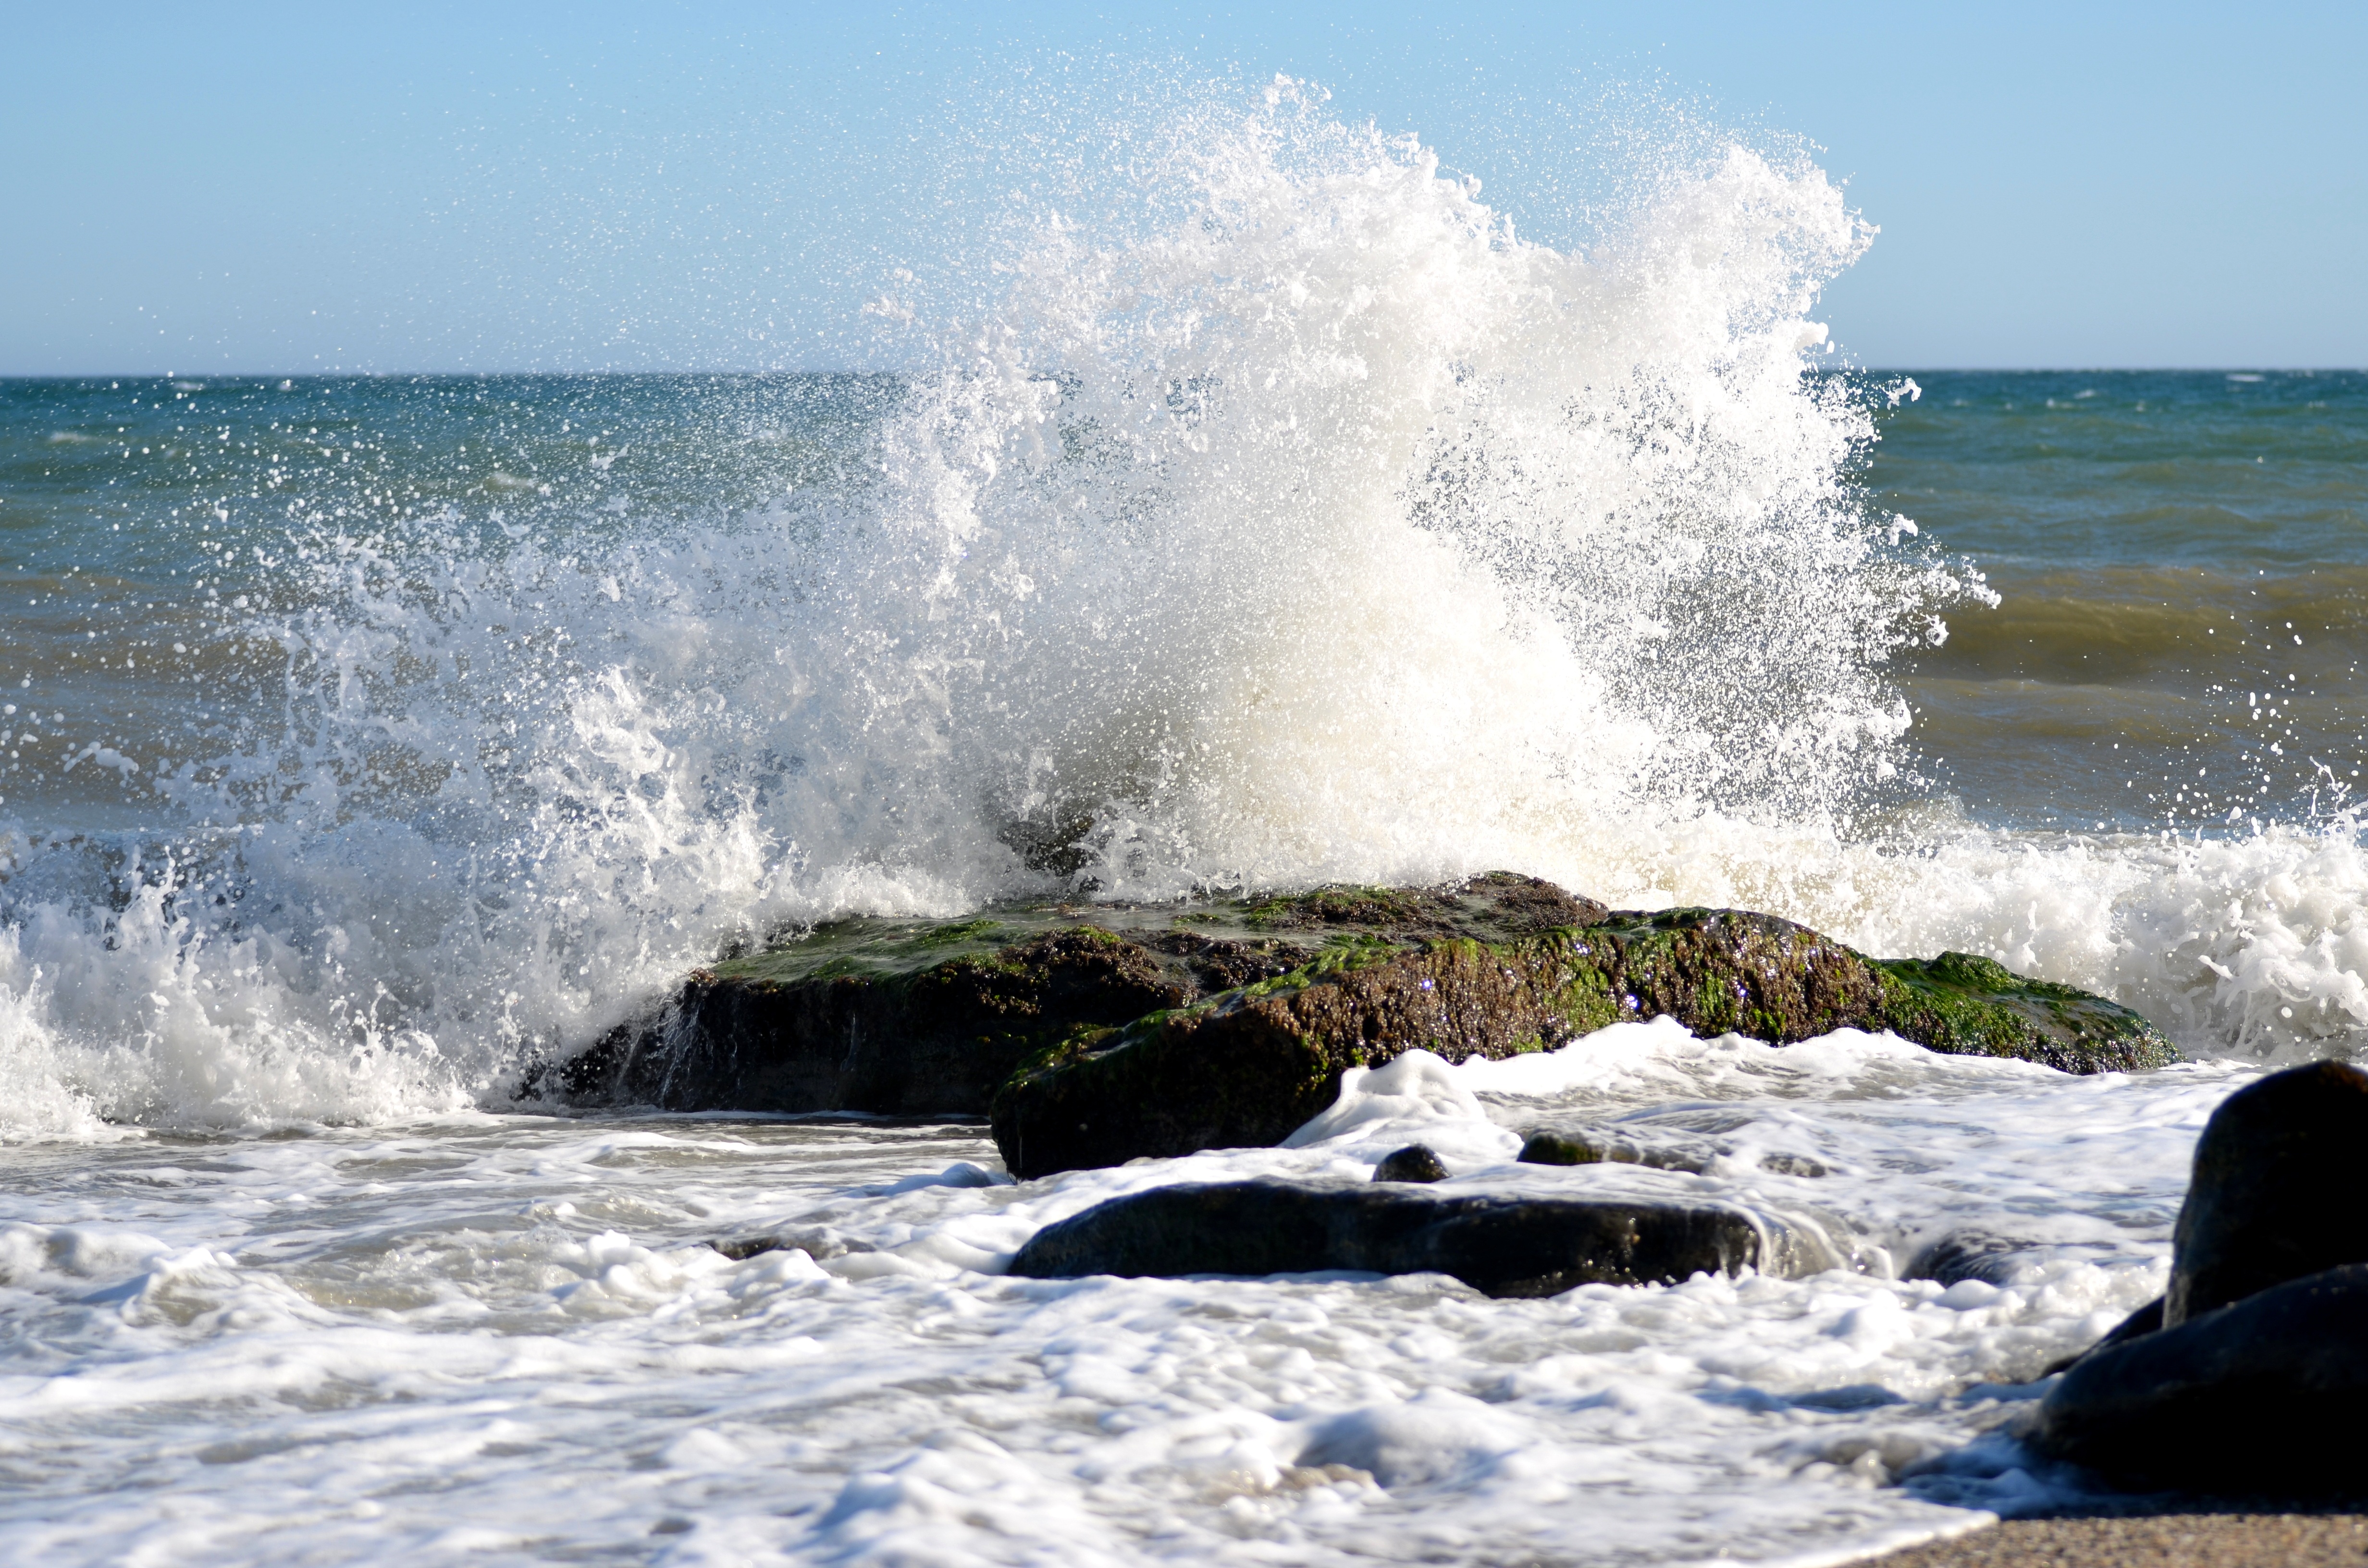
beach, sea, coast, water, rock, ocean, shore, wave, lake, wet, vacation, surf, holiday, rapid, material, body of water, stones, waves, bank, waters, cape, recovery, beach water, wind wave